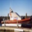
Label: ship